JGR Class 160

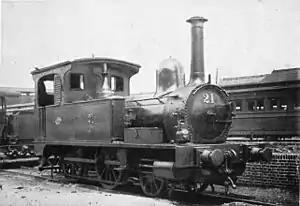
Locomotive No. 21

The JGR Class 160 is a class of steam locomotive that was formerly operated in Japan.